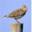
Label: bird